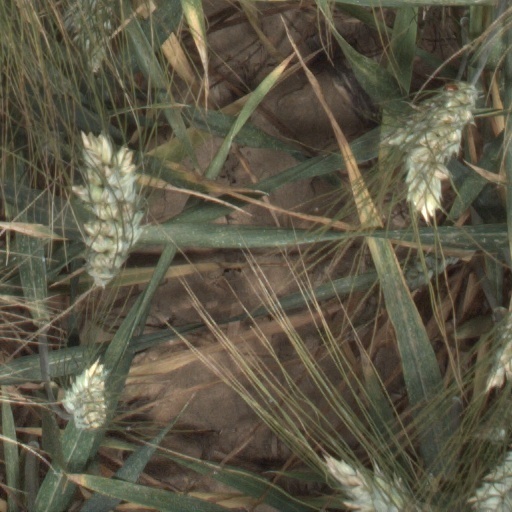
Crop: wheat